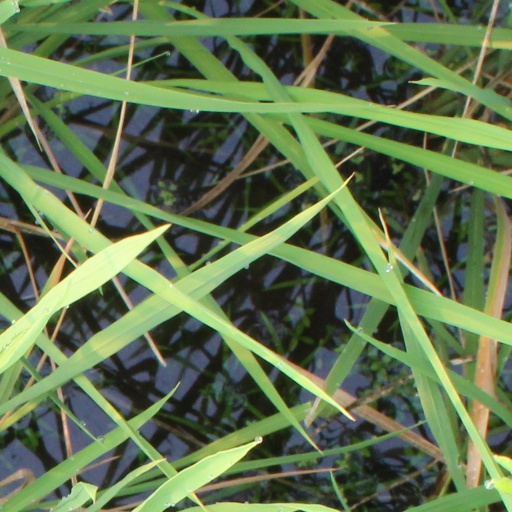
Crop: rice